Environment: real
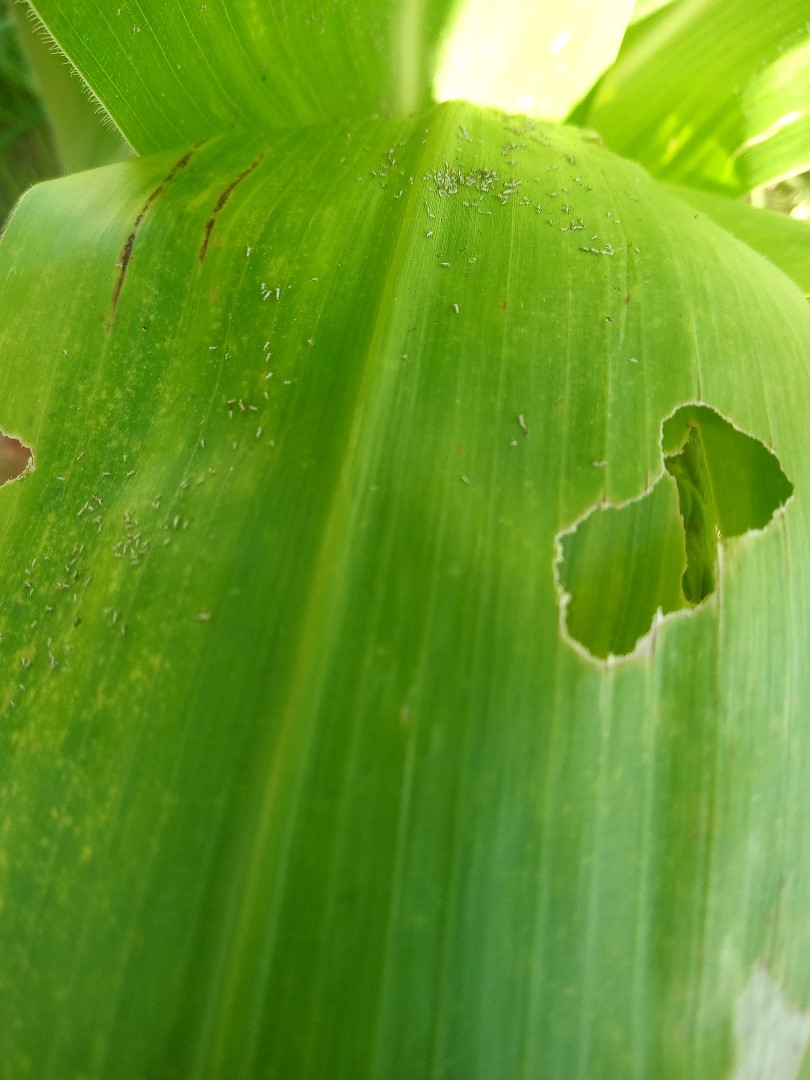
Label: fall_armyworm